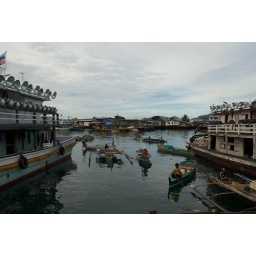
Unloading and sorting the catch - fish market in Semporna, Sabah, Malaysia.